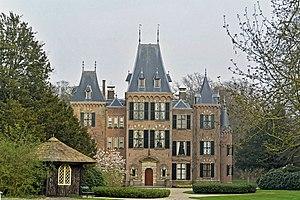
Le château de Keukenhof vu depuis le parc